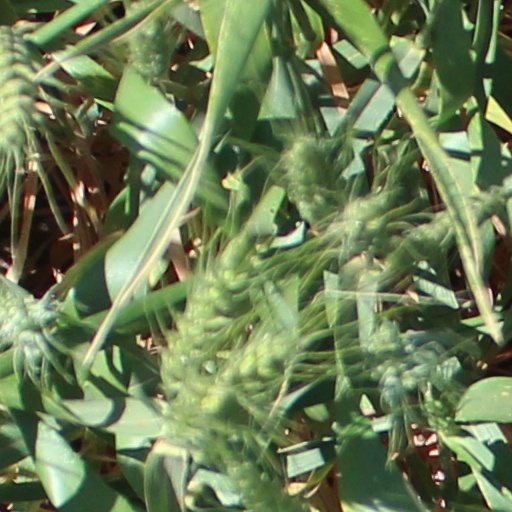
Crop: wheat